Jack Swigert

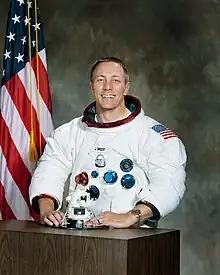
Swigert in 1971

John Leonard Swigert Jr. (August 30, 1931 – December 27, 1982) was an American NASA astronaut, test pilot, mechanical engineer, aerospace engineer, United States Air Force pilot, and politician. In April 1970, as command module pilot of Apollo 13, he became one of 24 astronauts who flew to the Moon. Due to the "slingshot" route around the Moon they chose to safely return to Earth, the Apollo 13 astronauts flew farther away from Earth than any other astronauts before or since, though they had to abort the Moon landing.